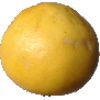
Label: Grapefruit White 1